Small European Postal Administration Cooperation

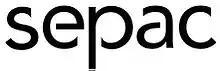
SEPAC logo

The Small European Postal Administration Cooperation (SEPAC; also "...Cooperations"; also Small European Postal Administrations Cooperation) is an association of 13 European postal authorities: Åland, the Faroe Islands, Gibraltar, Greenland, Guernsey, Iceland, the Isle of Man, Jersey, Liechtenstein, Luxembourg, Malta, Monaco, and Vatican City. Luxembourg was not originally a member of SEPAC but it joined at the end of 2006. San Marino decided to leave and is no longer a member, as of March 2020. SEPAC is smaller than PostEurop.